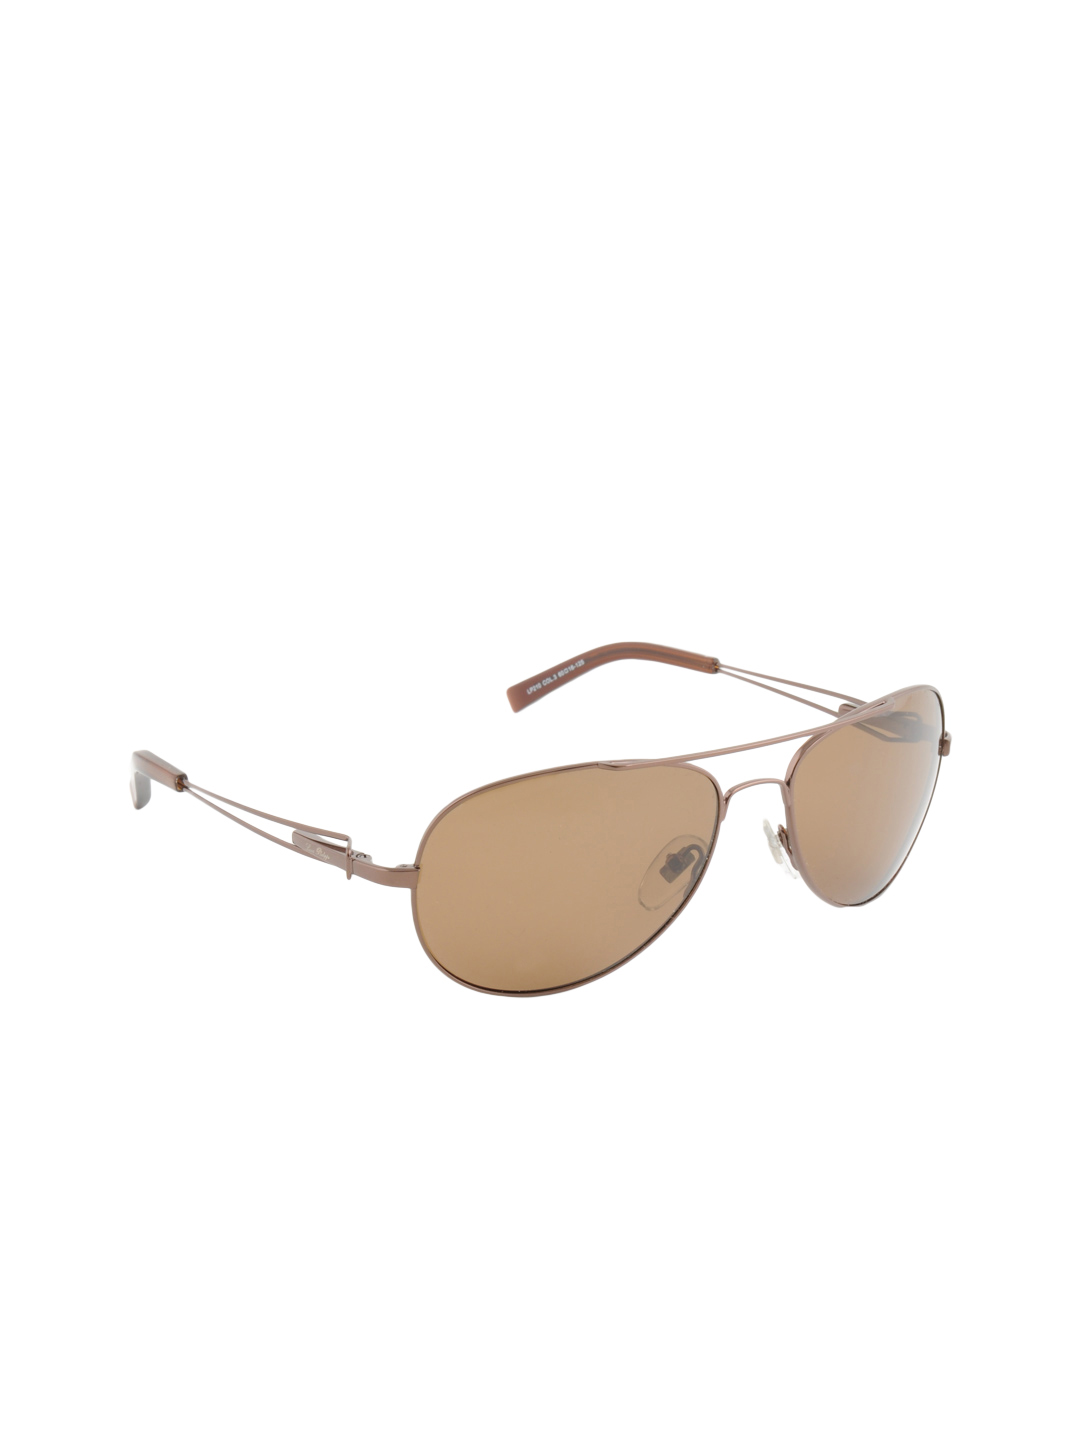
Louis Philippe Men Brown Sunglasses
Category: Accessories / Eyewear / Sunglasses
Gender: Men
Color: Brown
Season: Winter 2016
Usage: Casual